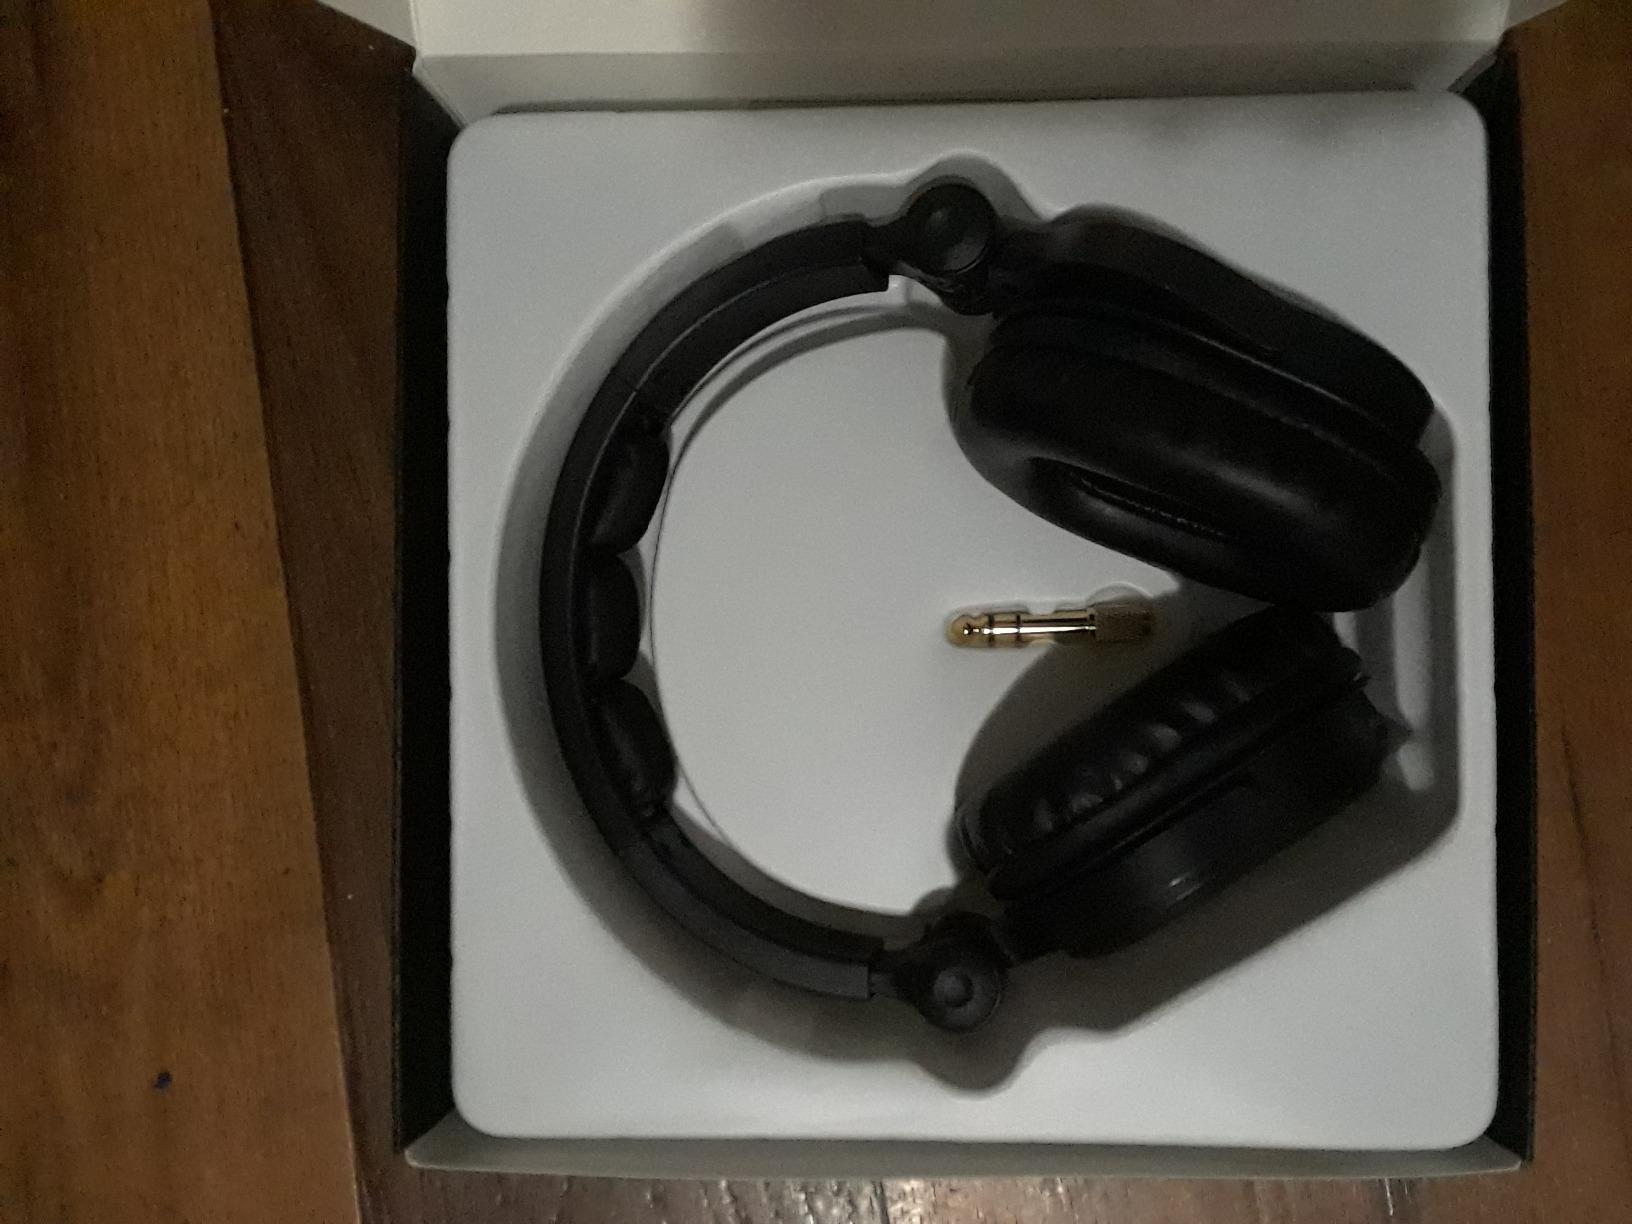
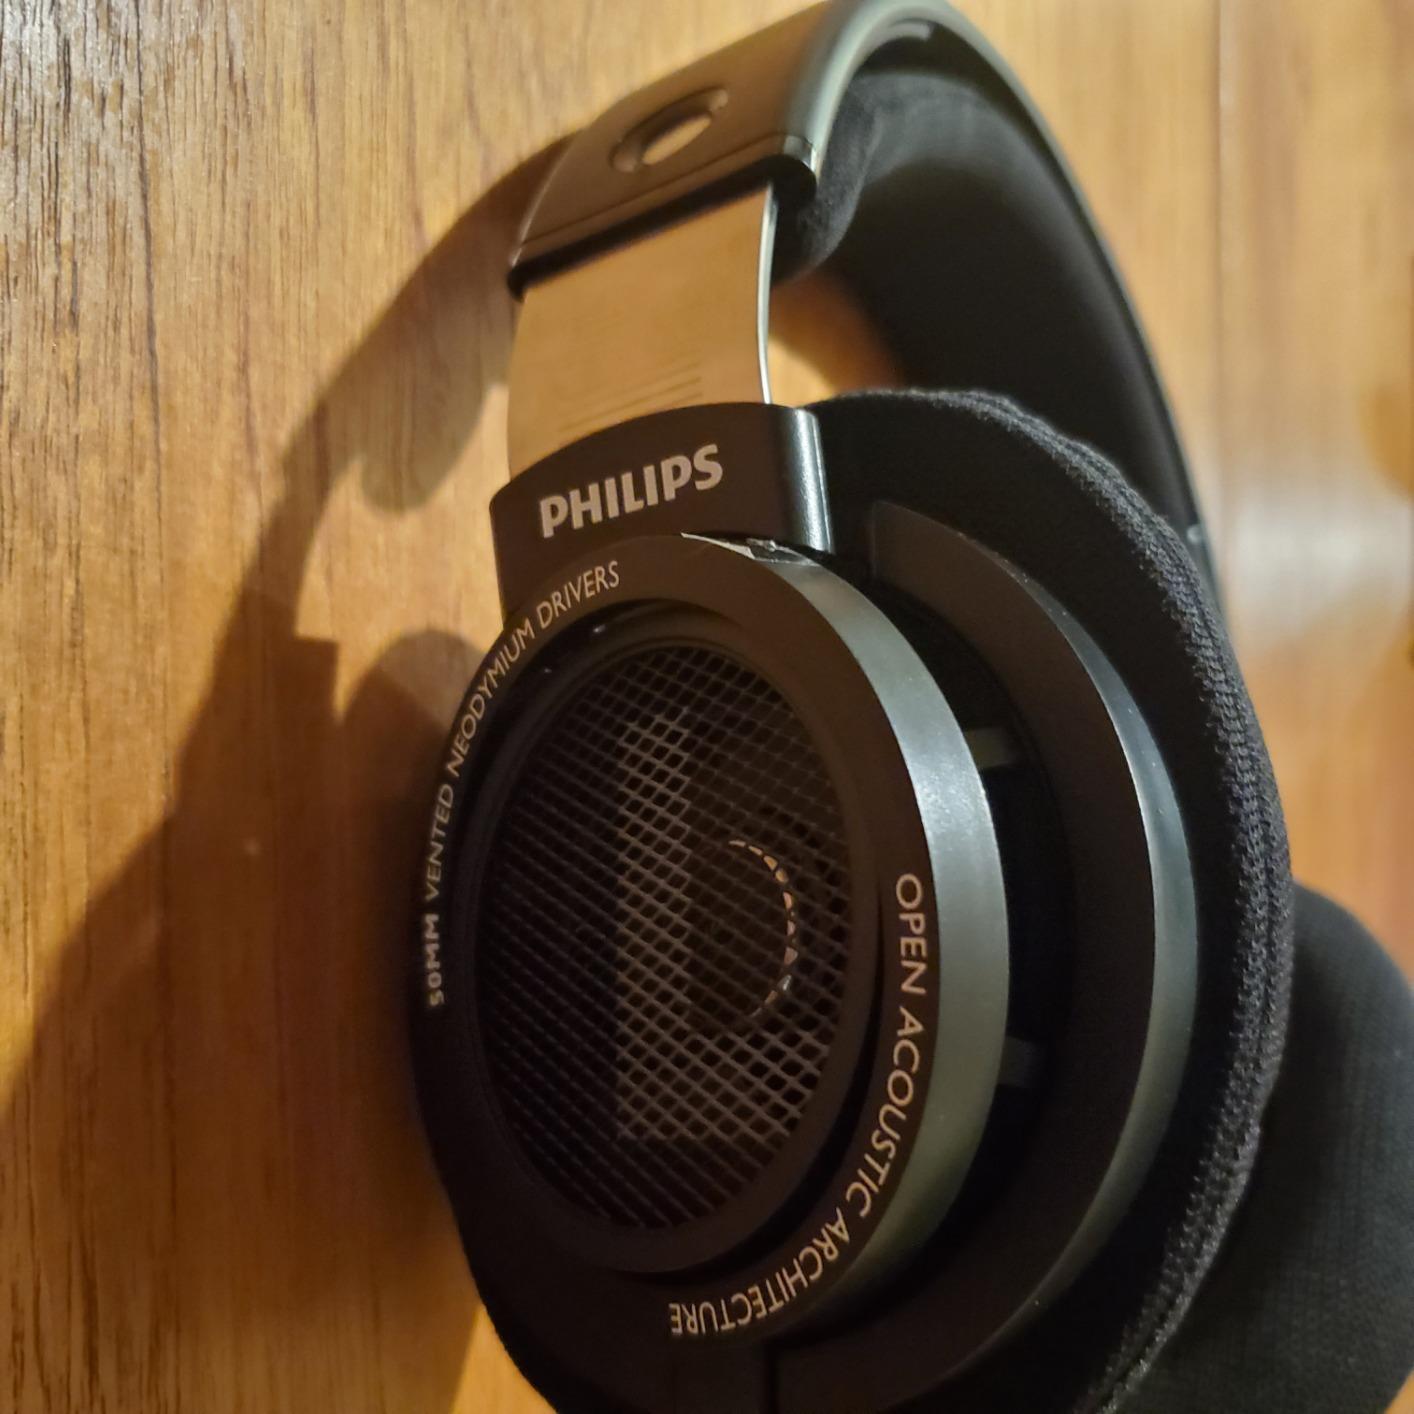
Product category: headphones
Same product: no